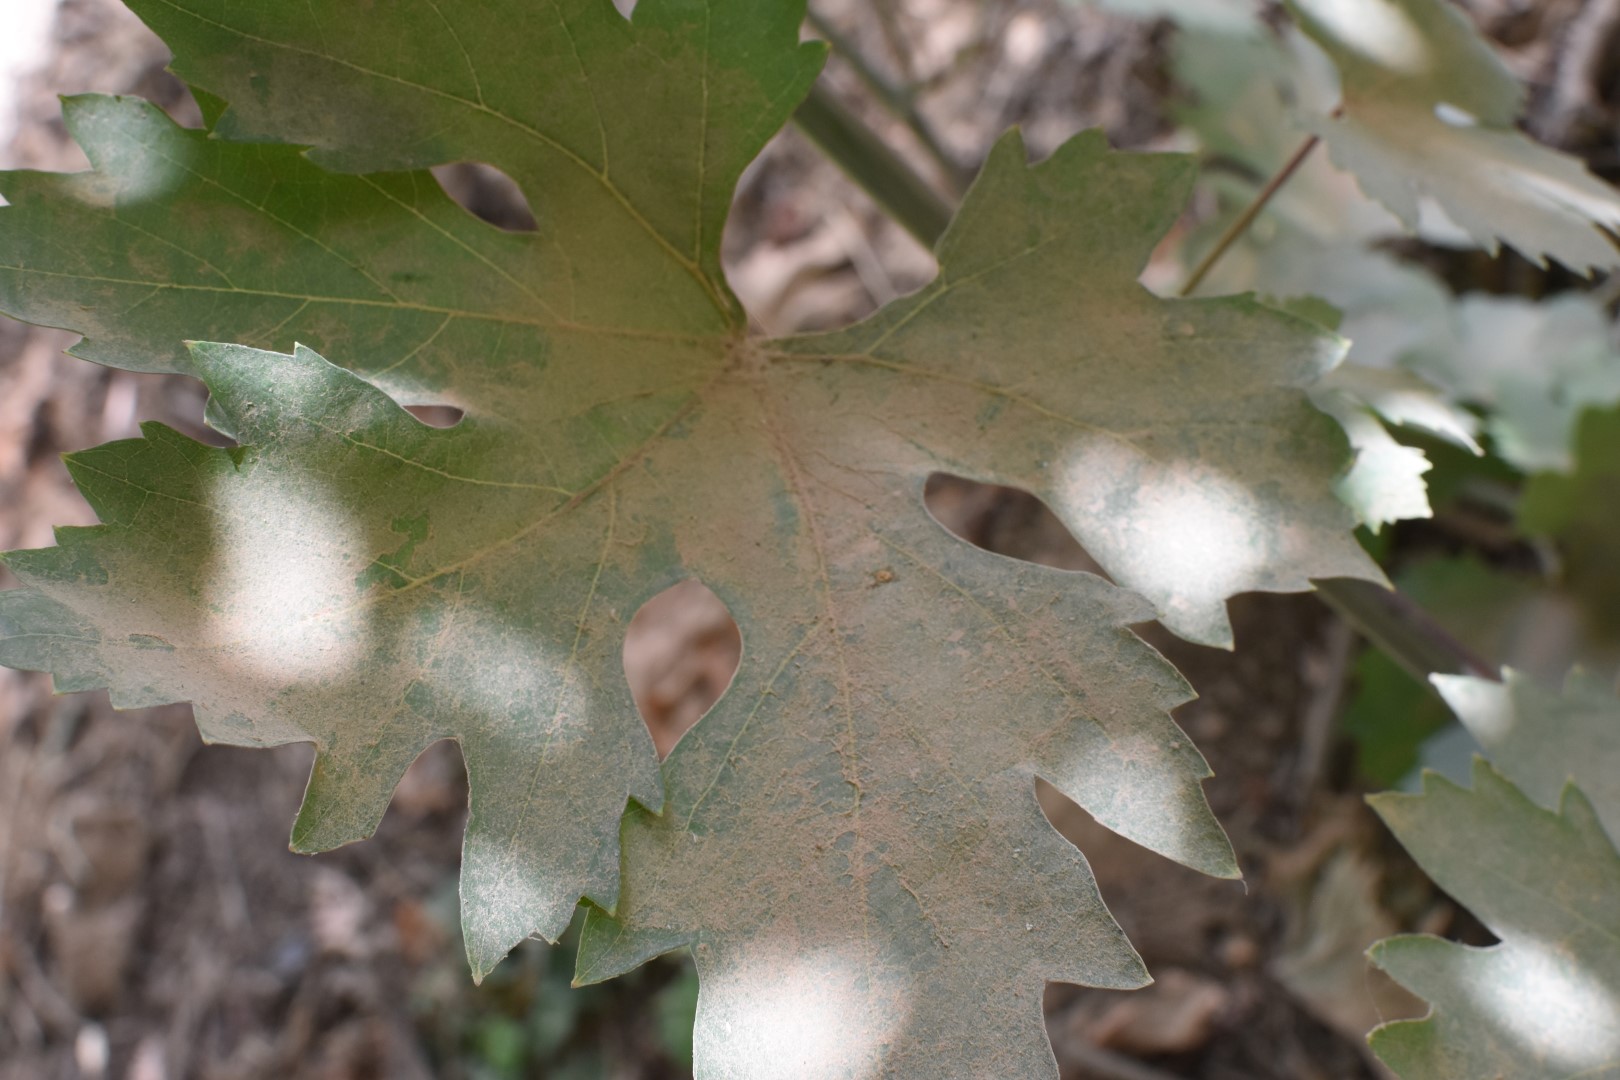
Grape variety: Riasi